Edmar Mednis

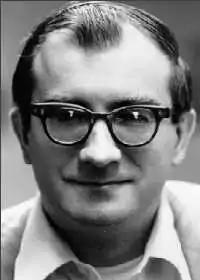

Edmar John Mednis (March 22, 1937 – February 13, 2002) was an American chess player and writer of Latvian origin. He was awarded the title of Grandmaster by FIDE in 1980.